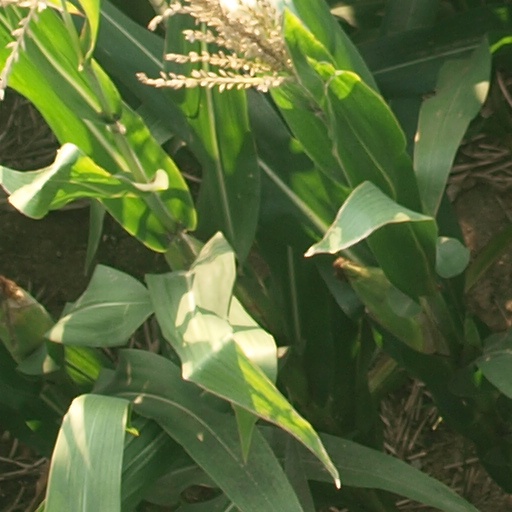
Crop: maize; corn